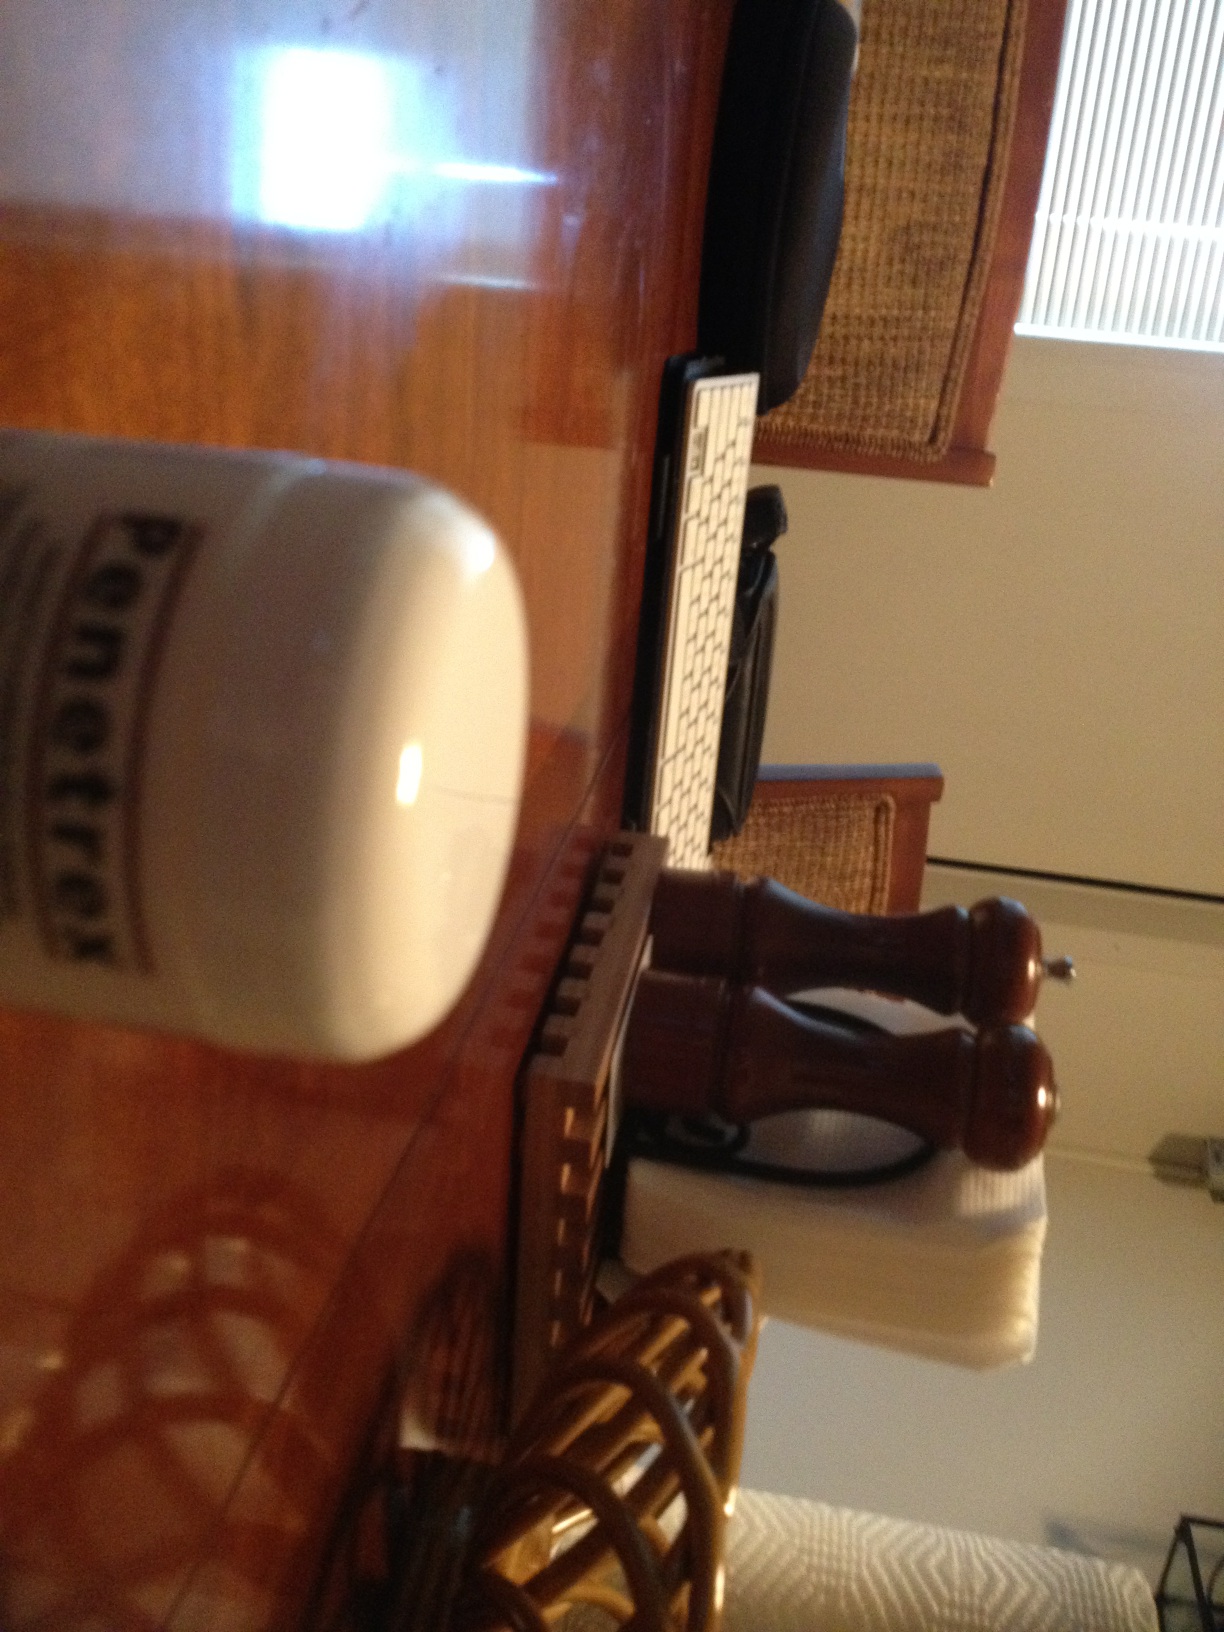Question: What is the name of this ointment?
Answer: penetrex